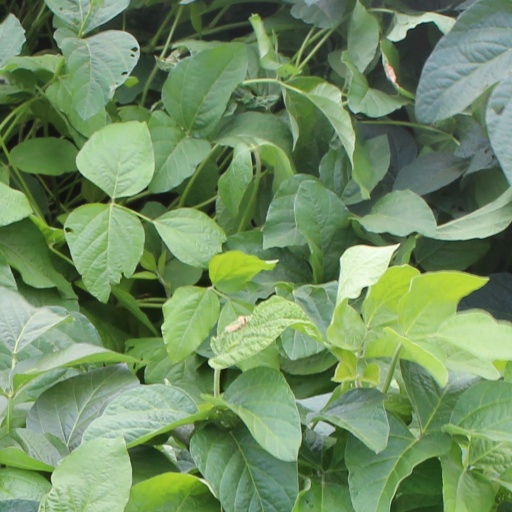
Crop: soybean